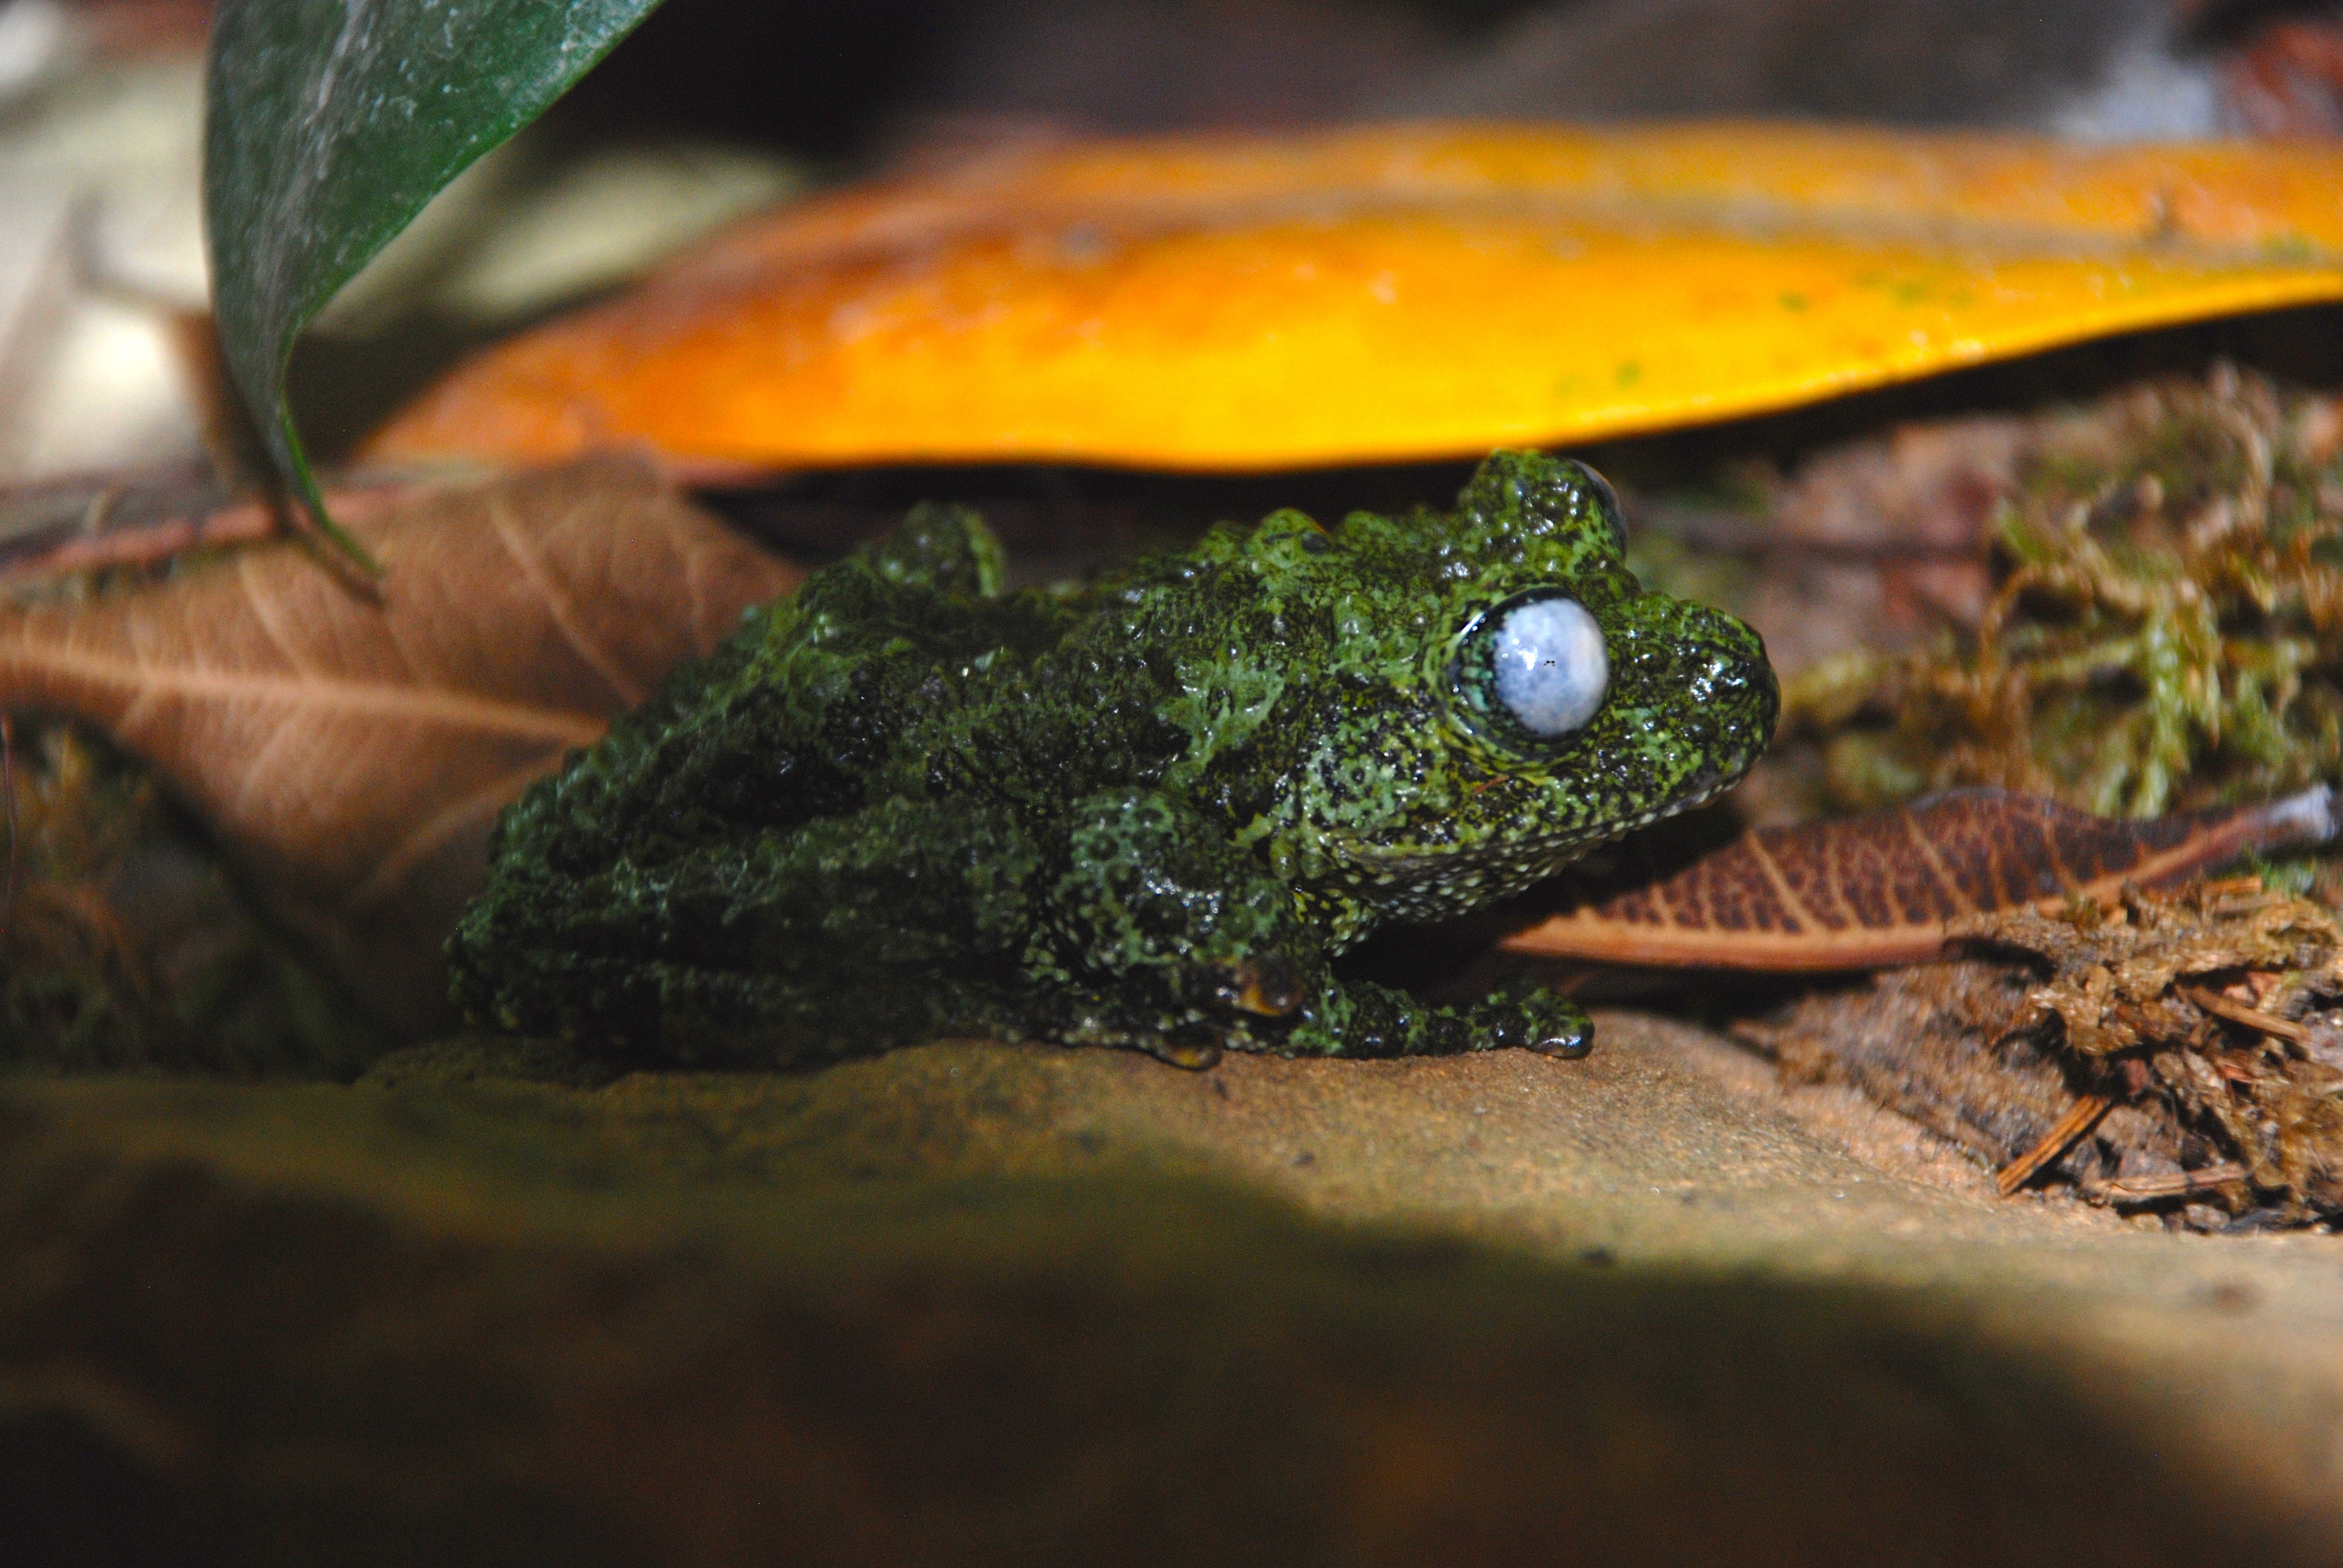
nature, leaf, wildlife, zoo, green, high, biology, frog, amphibian, close, fauna, close up, vertebrate, newt, macro photography, green frog, salamandridae